2010 FIA WTCC Race of Japan

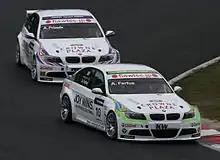
Augusto Farfus and Andy Priaulx during qualifying

Priaulx headed a BMW 1–2 in qualifying with RBM teammate Farfus starting alongside him on the front row. Turkington had set the pace in the first part of qualifying, beating the factory BMW pairing. All the championship contenders made it through to Q2 in addition to Turkington, Farfus, Michelisz, Engstler and debutant Rossi. Dahlgren was among those to drop out in Q1, while the Wiechers–Sport drivers had their times removed for accessing data from their car in parc ferme at the end of the session.